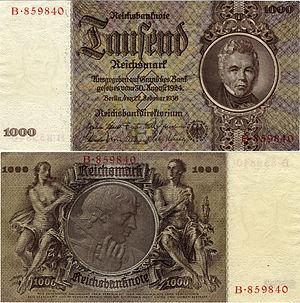
Le Reichsmark fut de 1924 à 1948 l'unité monétaire officielle de la République de Weimar, du Troisième Reich puis de l'Allemagne occupée par les forces alliées.